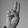
ASL letter: U